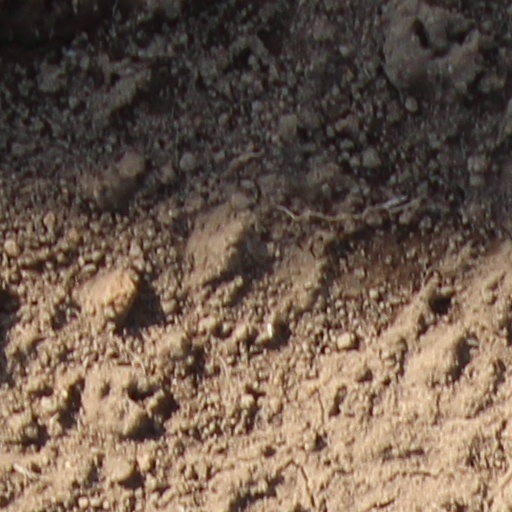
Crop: wheat